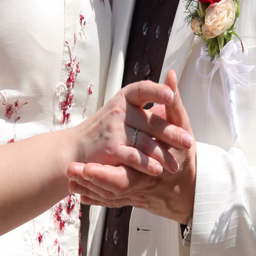
the newly - weds holding out hands to each other